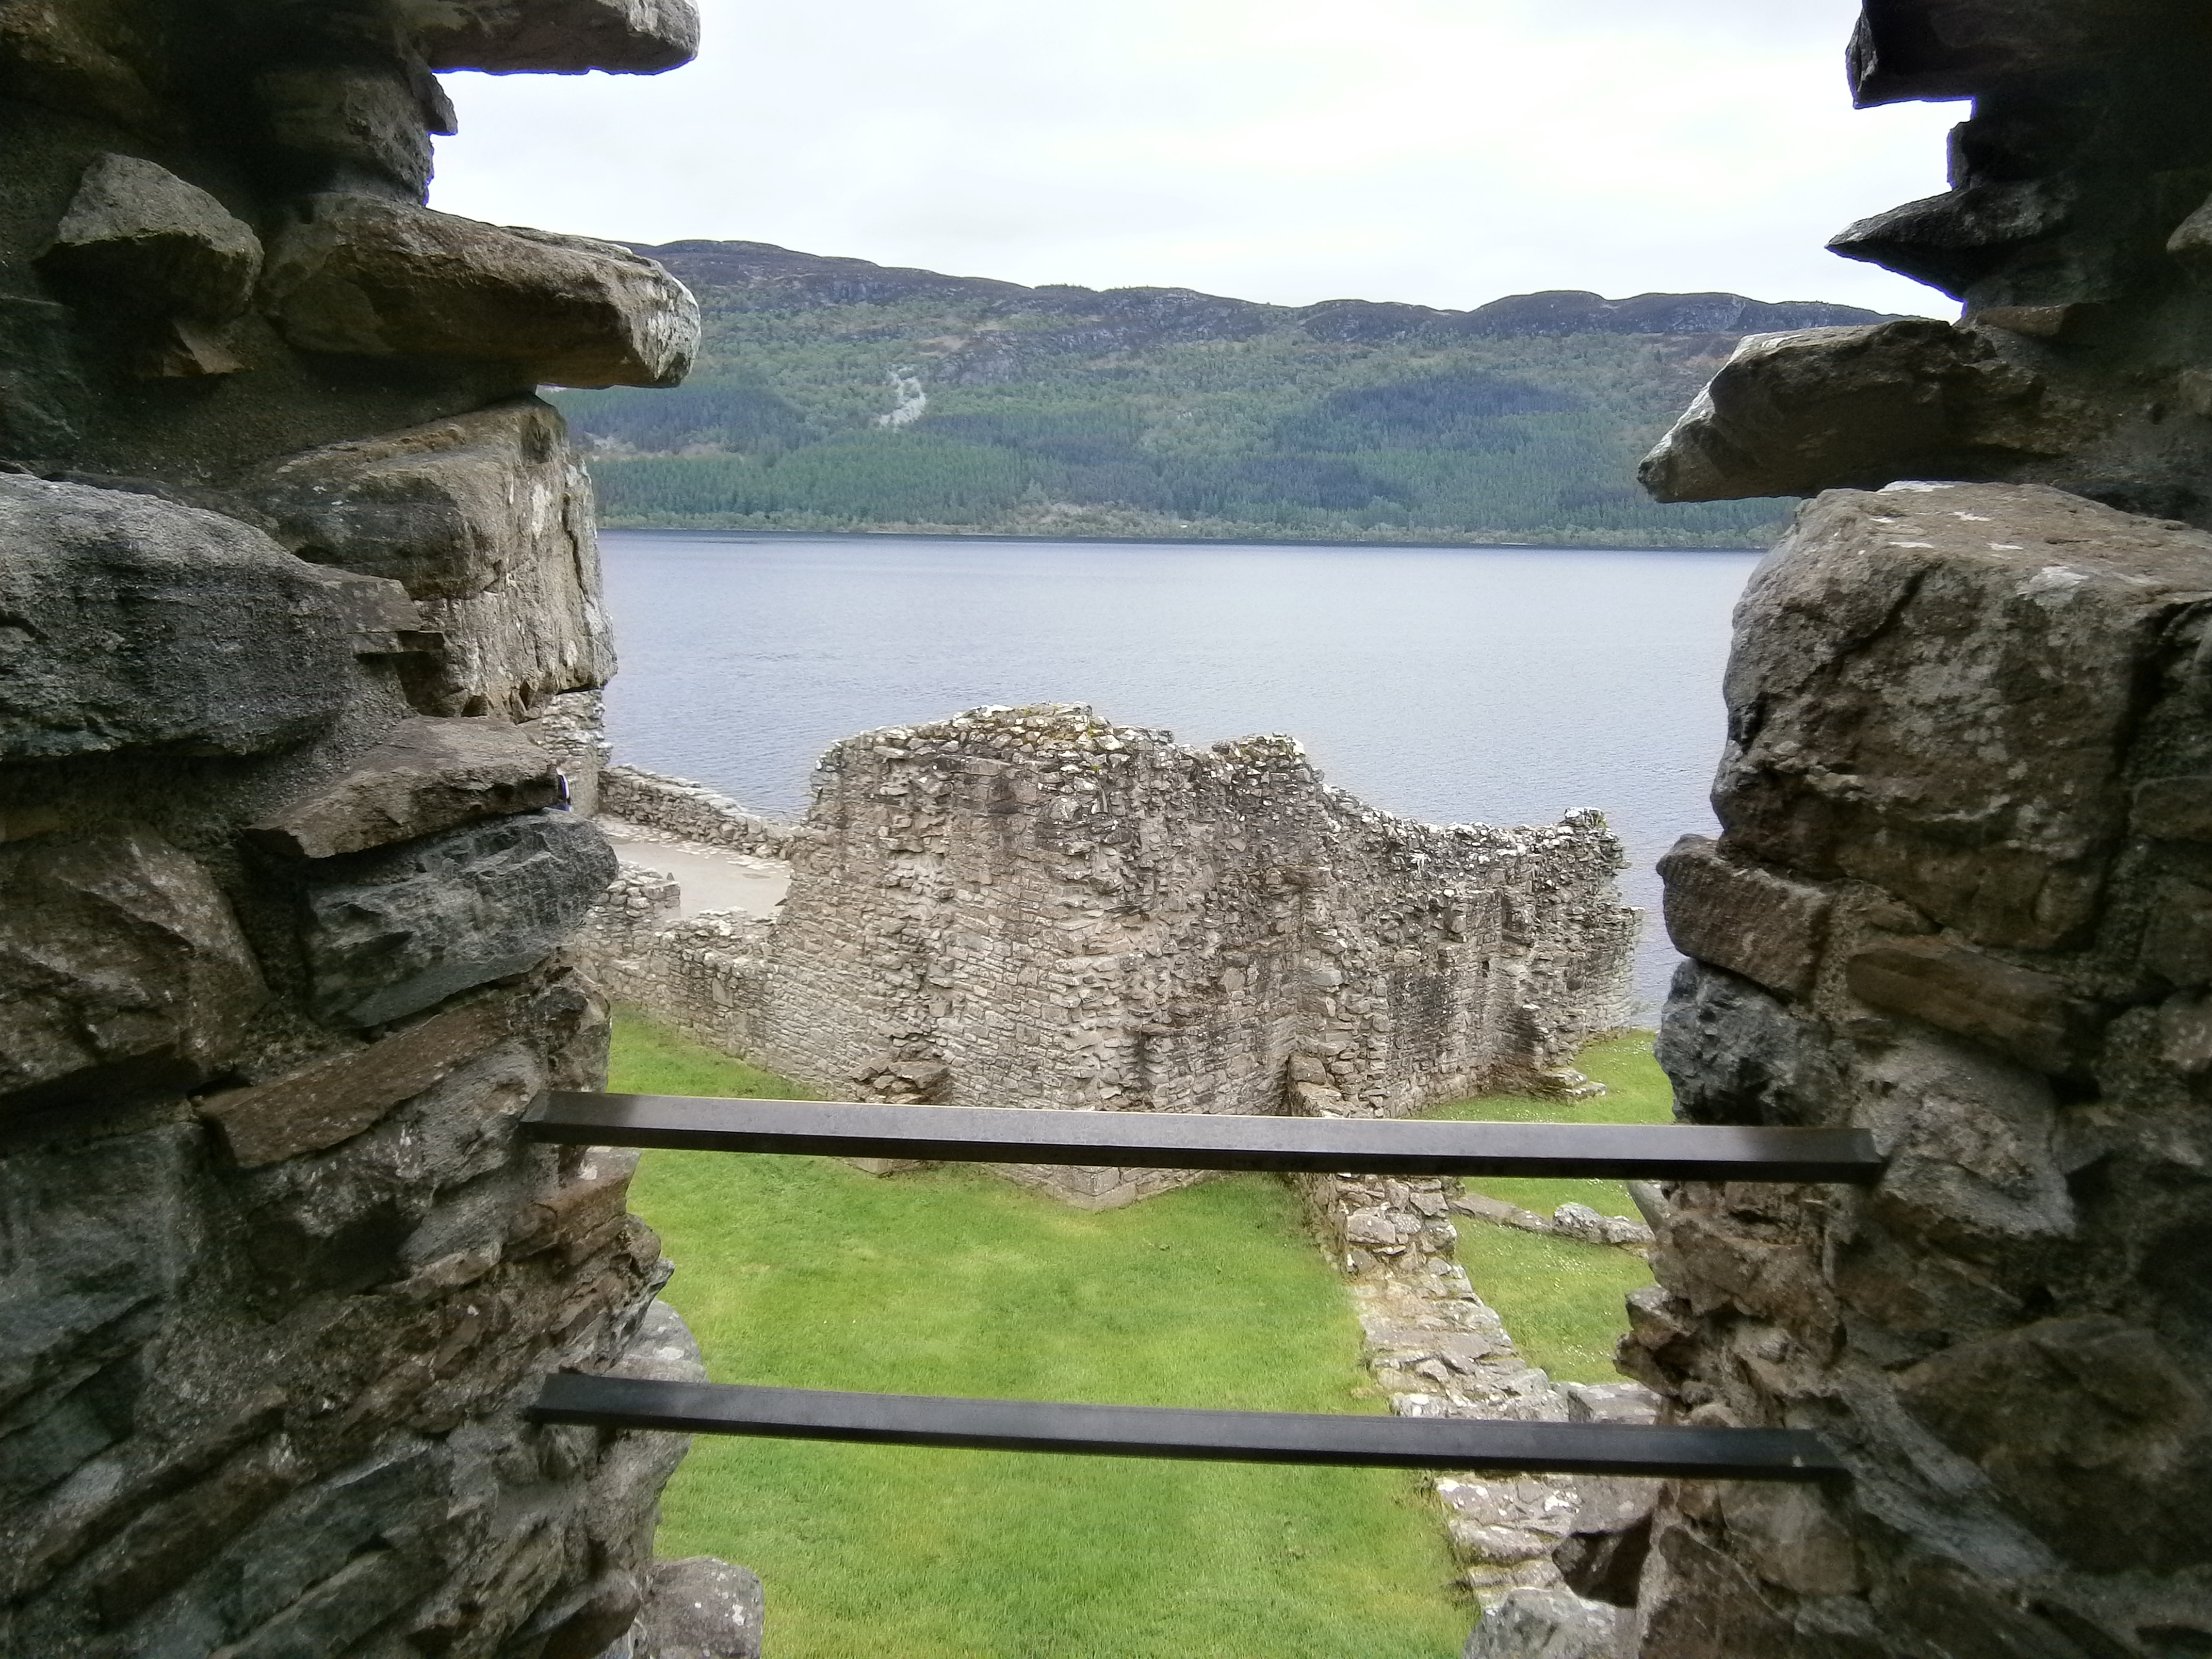
rock, mountain, lake, wall, cliff, castle, tourism, terrain, ruins, monastery